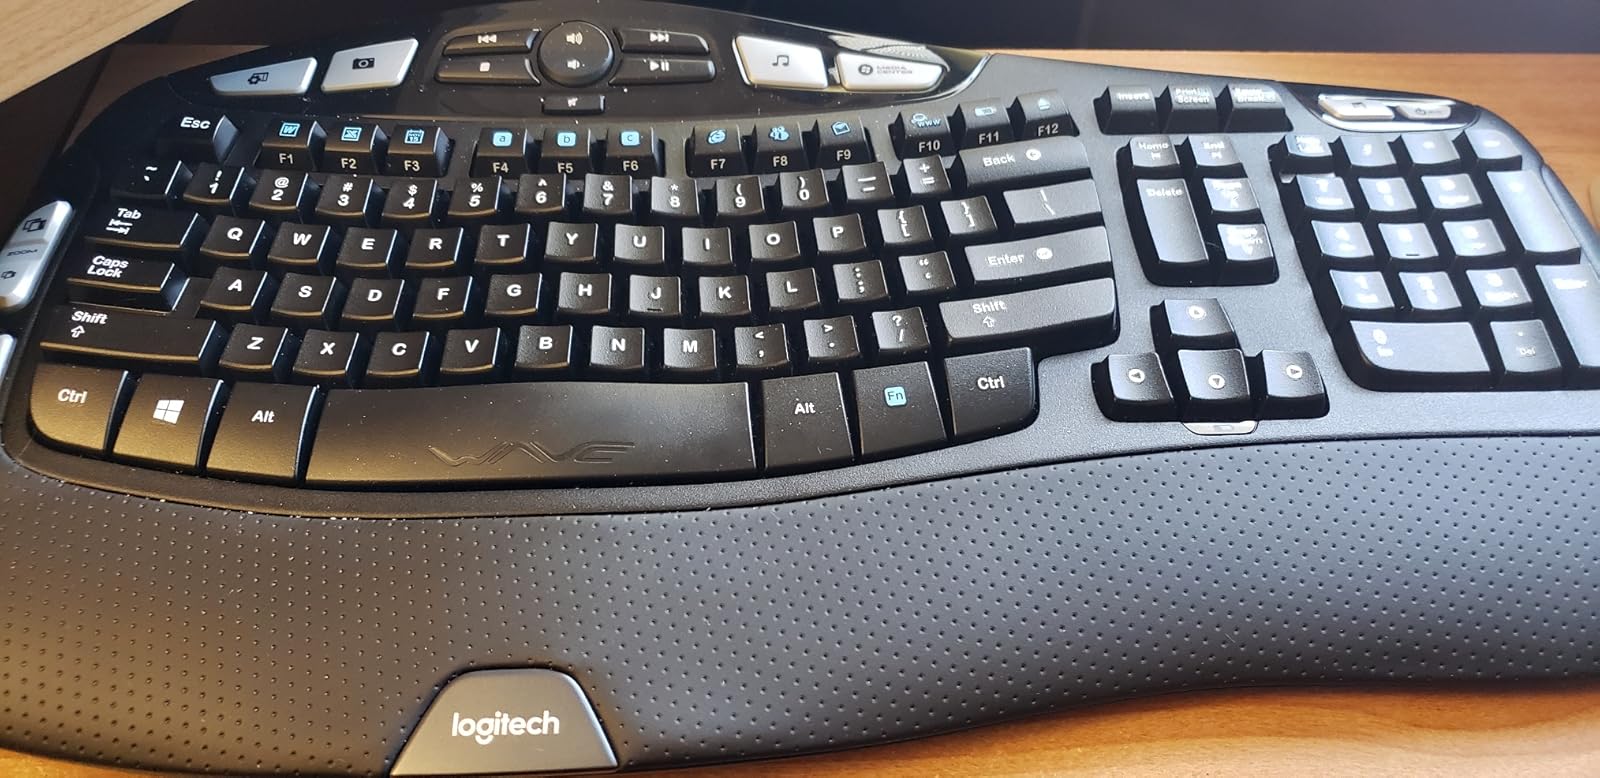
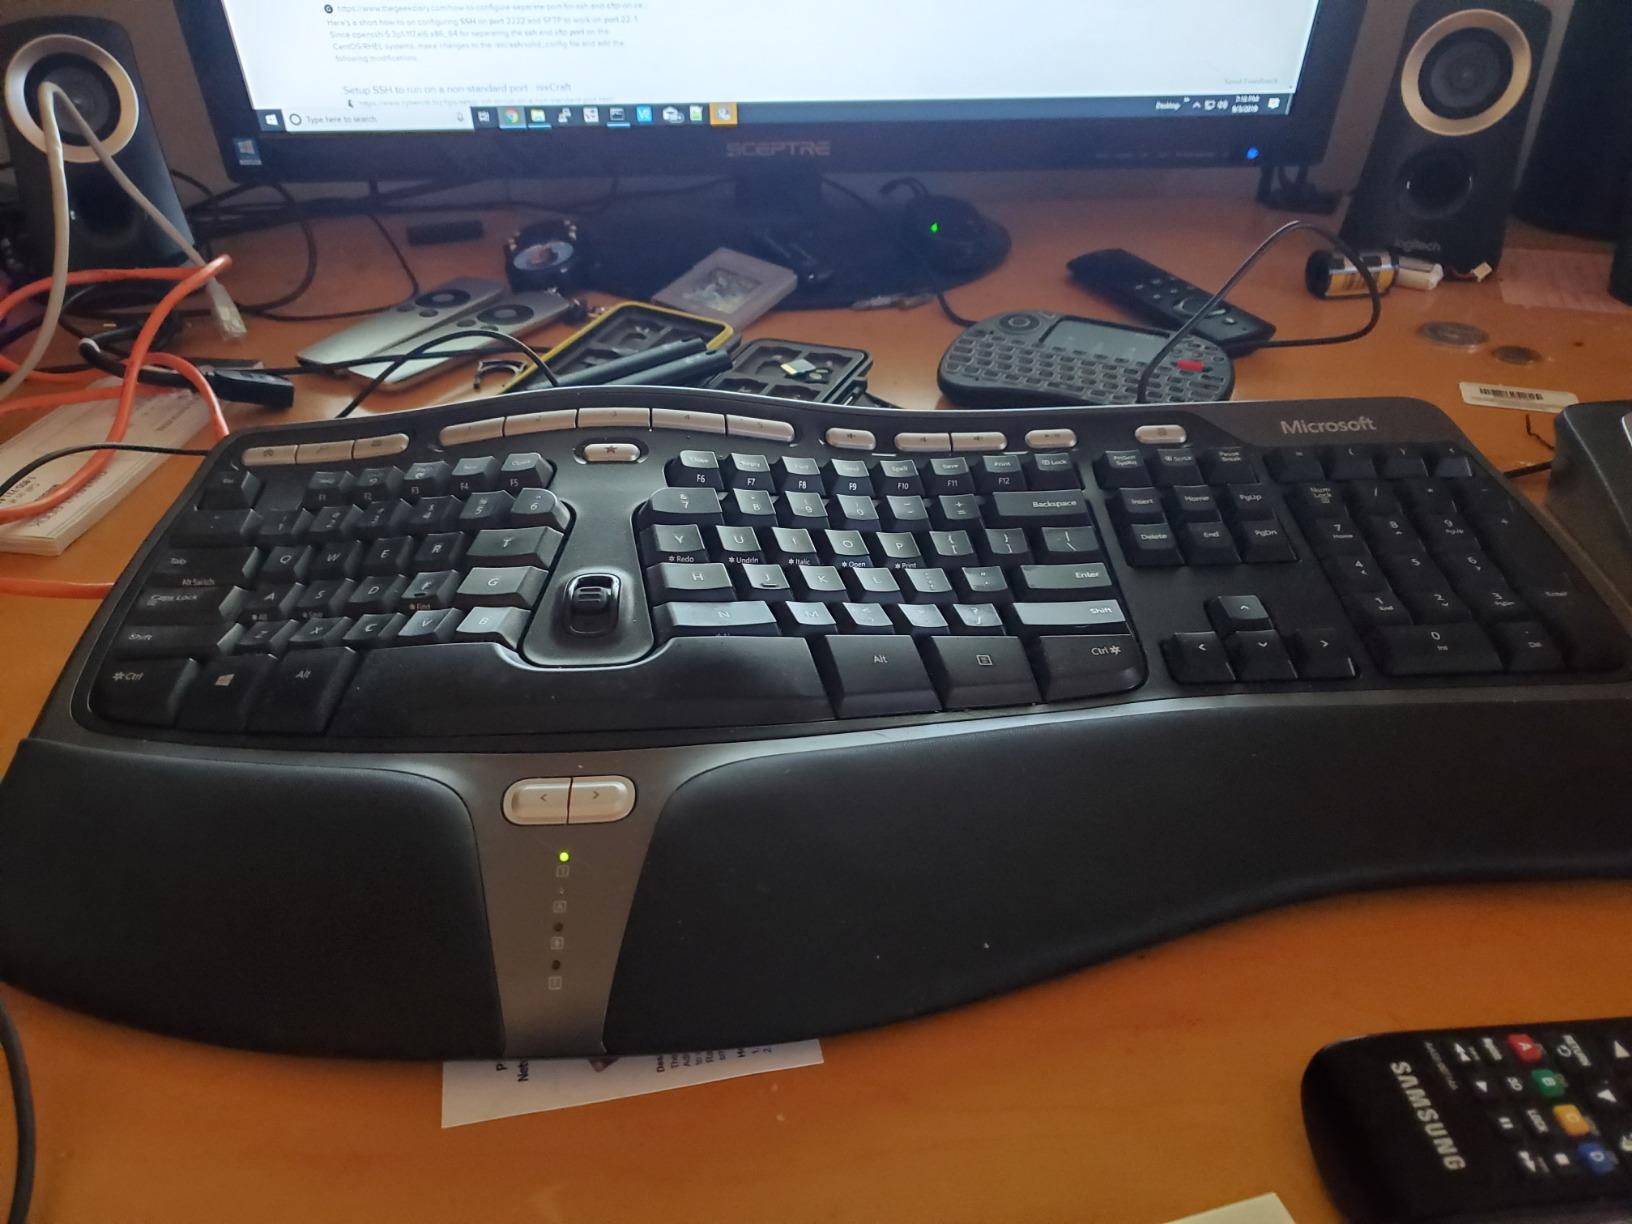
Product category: keyboard
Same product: no